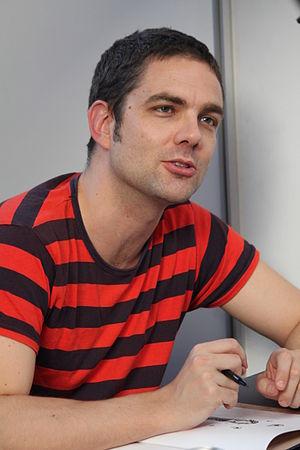
Frederik Peeters lors de Quai des Bulles à Saint-Malo le 27 octobre 2012.
Frederik Peeters est un auteur de bande dessinée suisse, né le 14 août 1974 à Genève.